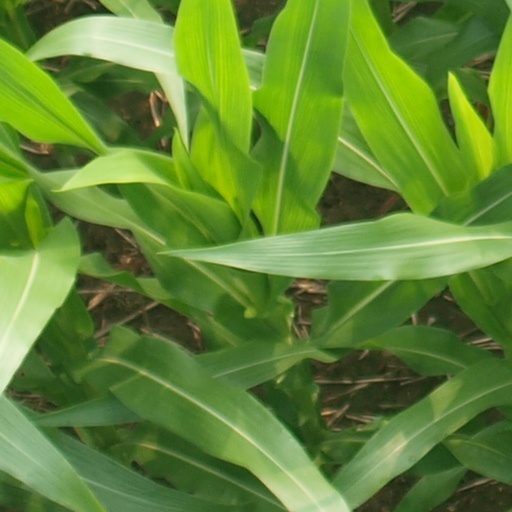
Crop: maize; corn